Specimens of Tyrannosaurus

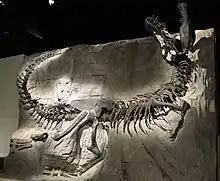
"Black Beauty"

"Black Beauty" (specimen number RTMP 81.6.1) is a well-preserved fossil of "Tyrannosaurus rex". The nickname stems from the apparent shiny dark color of the fossil bones, which occurred during fossilization by the presence of minerals in the surrounding rock; it was the first "Tyrannosaurus rex" specimen to receive a nickname, beginning a trend that continues with most major "T. rex" finds. Black Beauty was found in 1980 by a high school student, Jeff Baker, while on a fishing trip with a friend in the region of the Crowsnest Pass, Alberta. A large bone was found in the riverbank and shown to their teacher. Soon afterward, the Royal Tyrrell Museum was contacted, and excavation of the sandstone matrix surrounding the fossils began in 1982. The dig site where the fossil was found is located at approximately formula_1 near the confluence of the Crowsnest and Willow Rivers, and consisted of rock belonging to the Willow Creek Formation. The specimen is housed in the Royal Tyrrell Museum in Drumheller, Alberta, Canada.